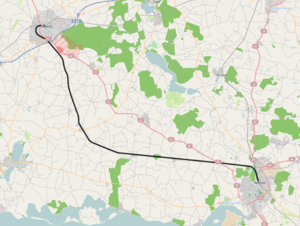
Slagelse-Næstved-banen
Banens linjeføring
Slagelse-Næstved banen var en statsbane, der blev anlagt mellem Slagelse og Næstved i 1891-92 sammen med sidebanen Dalmose-Skælskør. Banen havde Danmarks længste lige jernbanestrækning på 16 km mellem Hårslev og Herlufsholm.